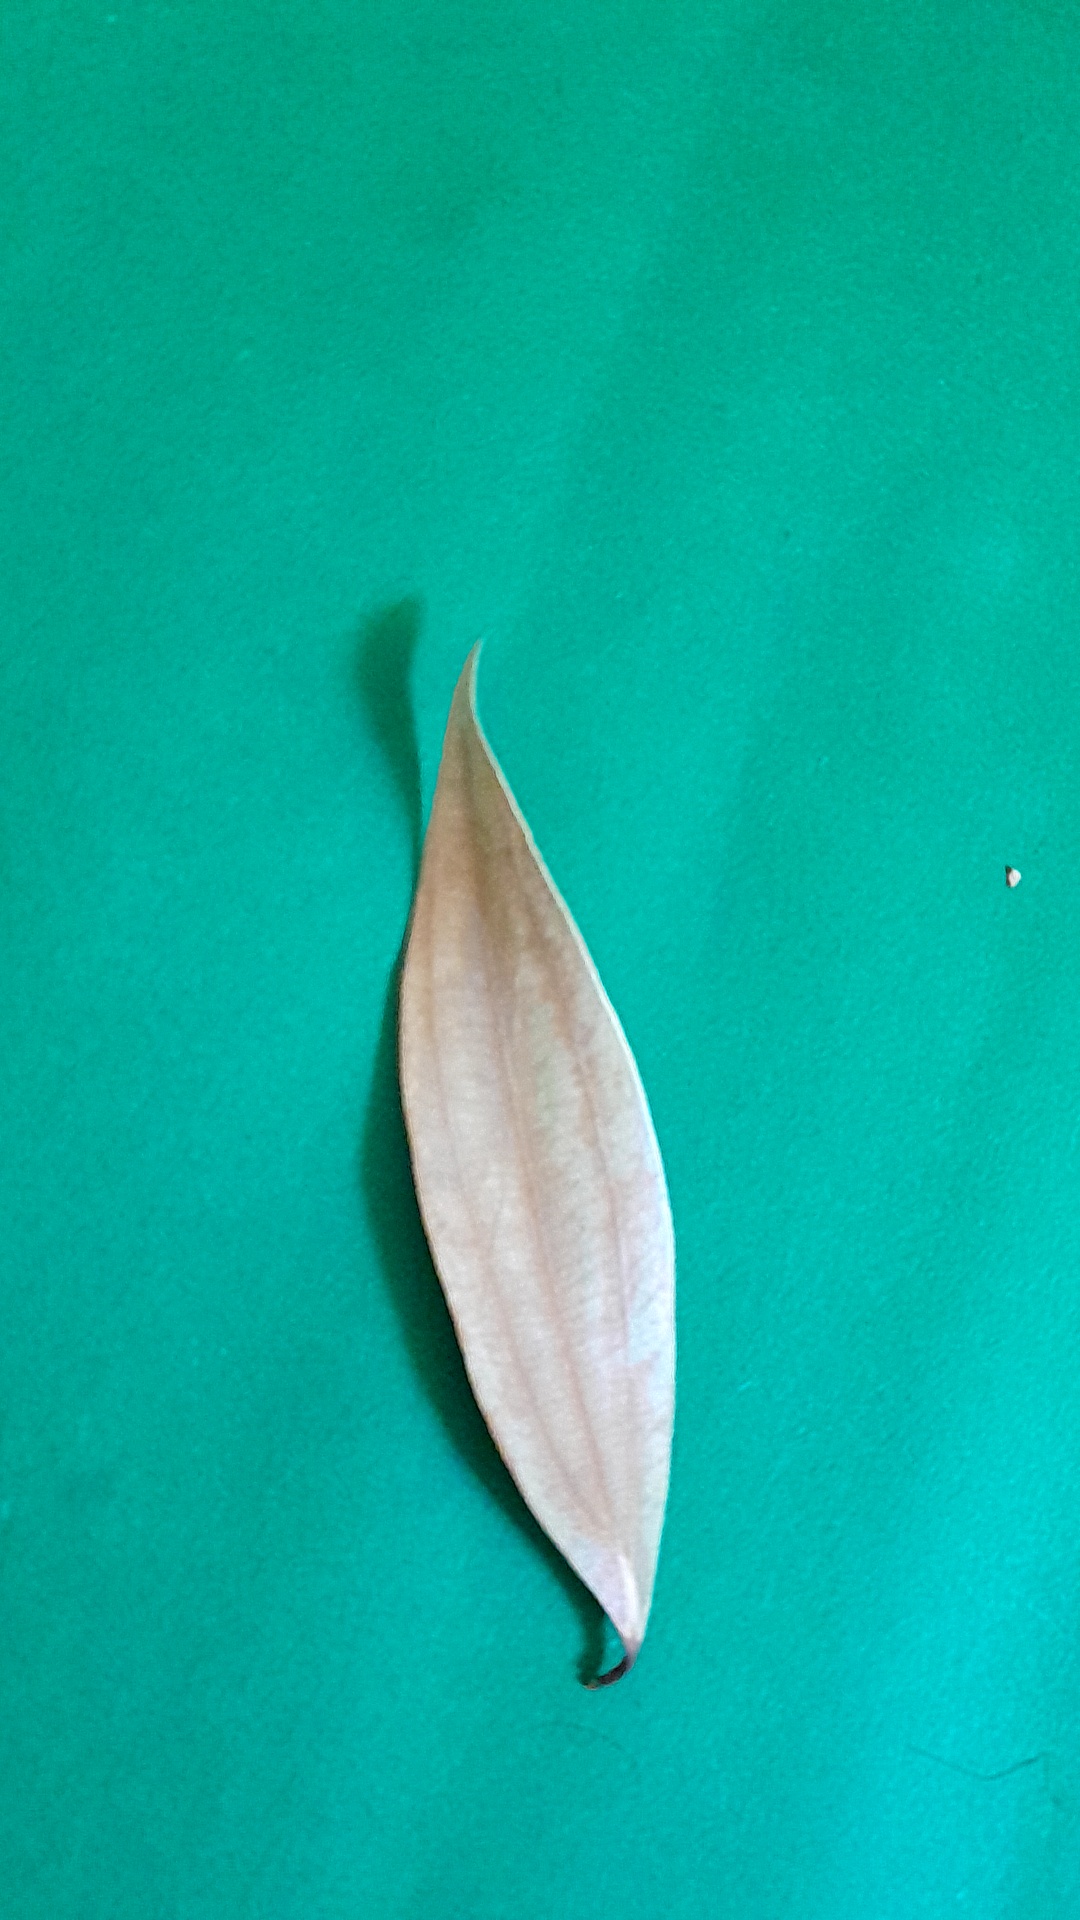
Label: Dry Leaf